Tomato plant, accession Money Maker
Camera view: tilt-top (135 deg); turntable rotation: 120 degrees
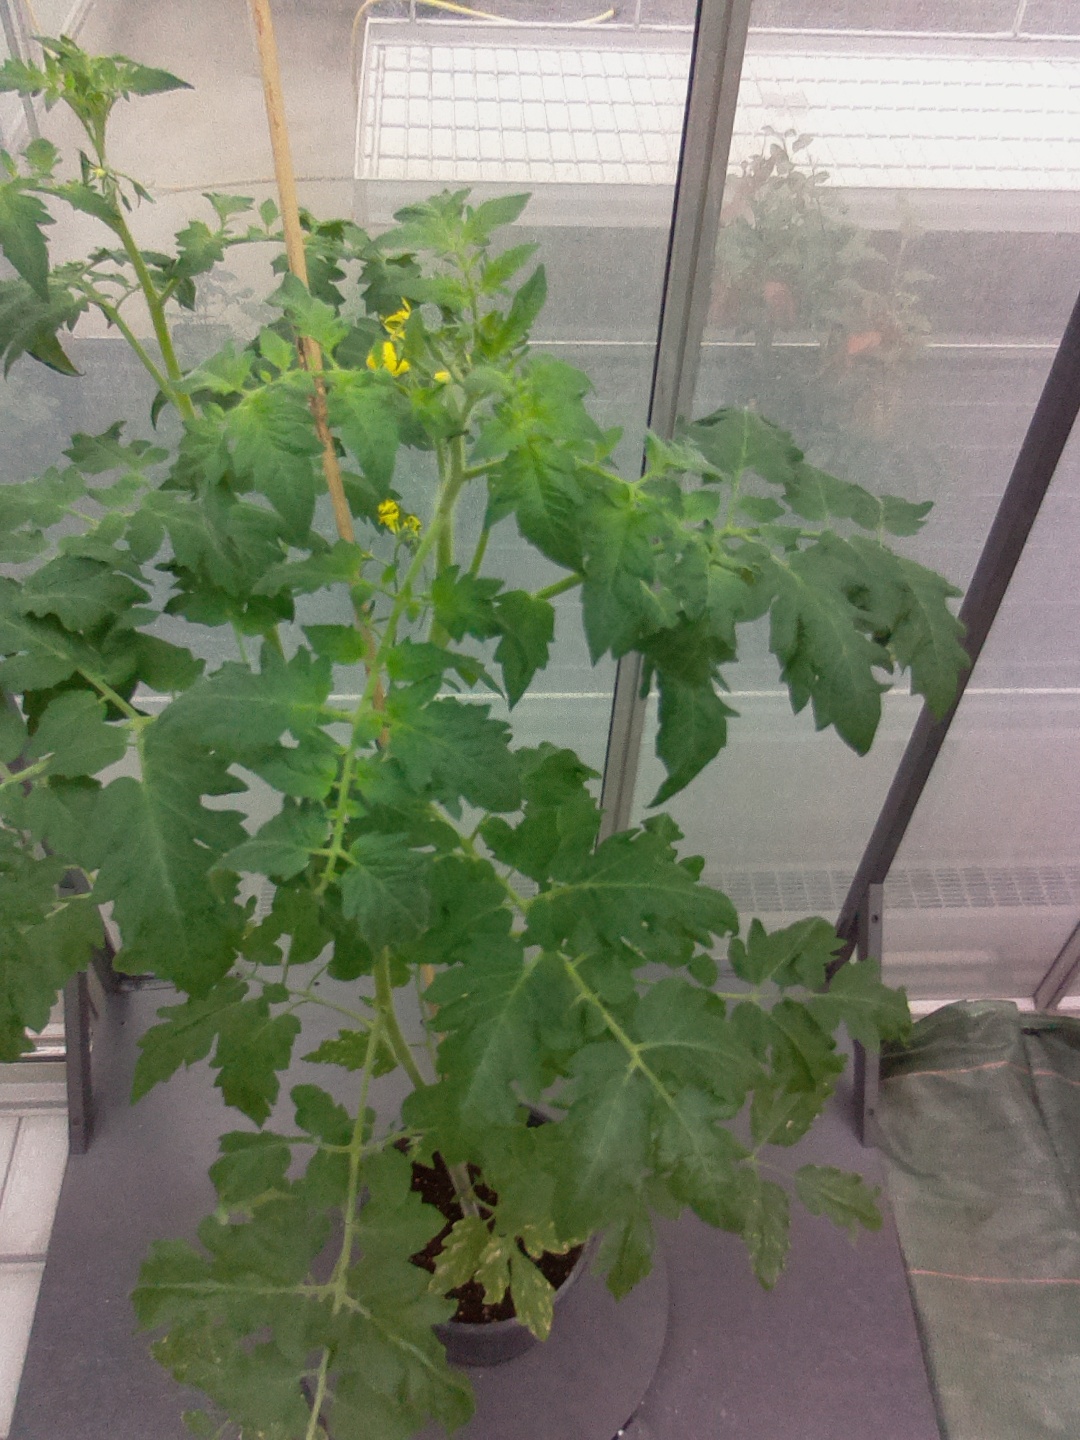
BBCH growth stage 66: Full flowering, 60%-70% of flowers open, more petals falling